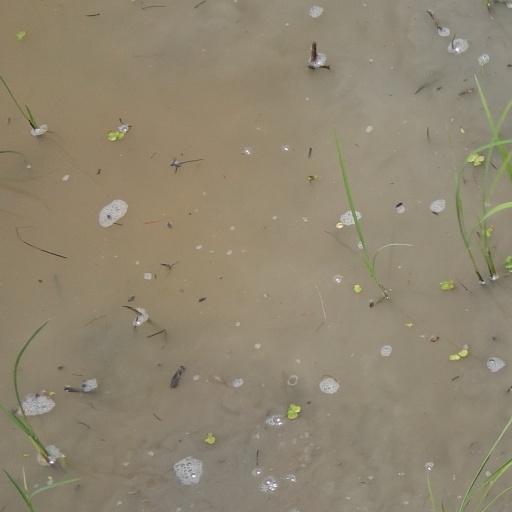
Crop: rice